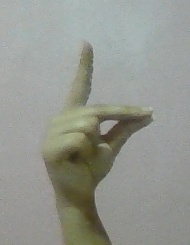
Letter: ta